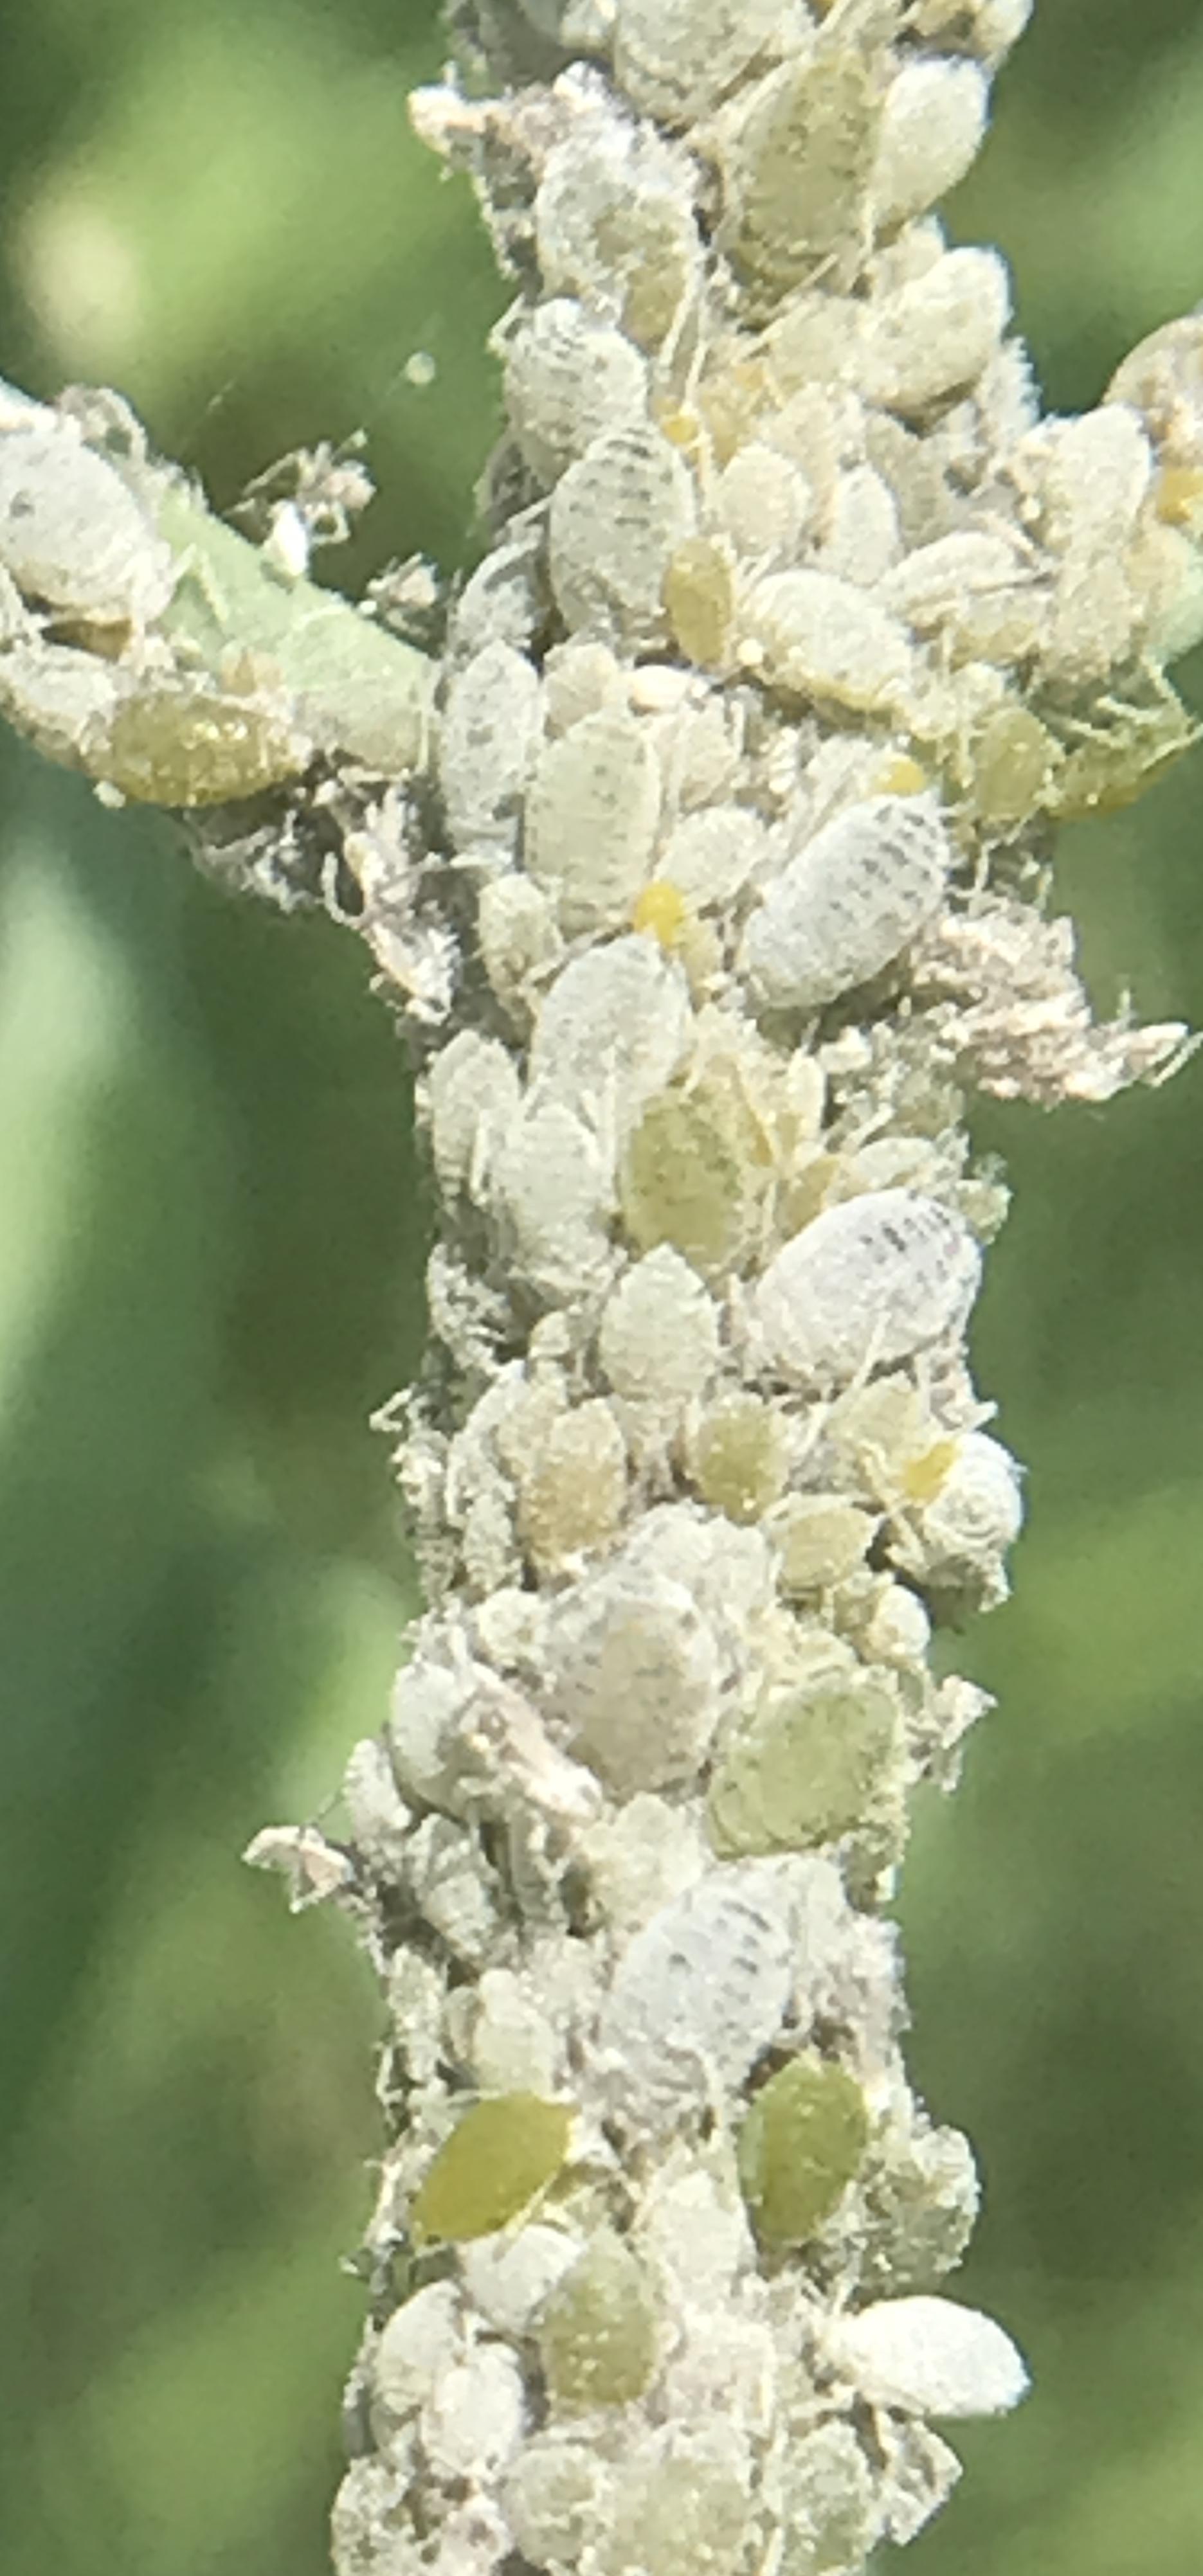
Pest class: cabbage_aphid